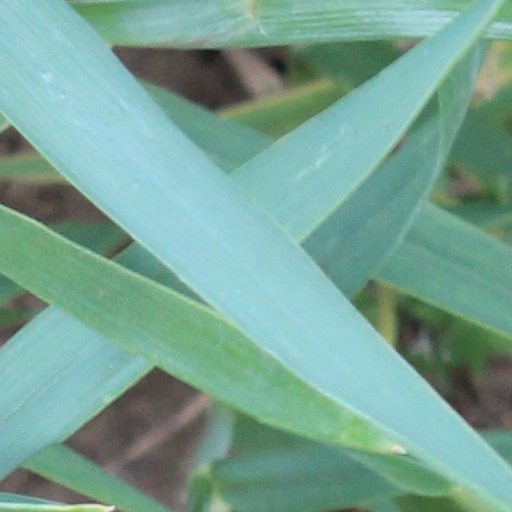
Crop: wheat